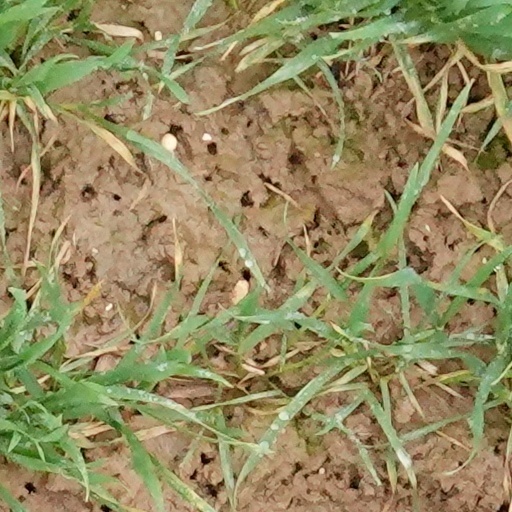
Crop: wheat